Hellyer Park Velodrome

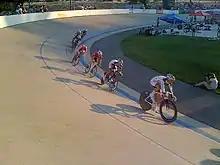
Bikers racing in July 2009

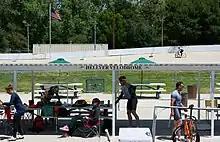
Pit stop at Hellyer Velodrome

Hellyer Park Velodrome is a velodrome in Hellyer County Park at San Jose, California, United States. It is a track with turns at a maximum banking of 23 degrees built in 1963. It is located next to the Coyote Creek Trail and considered part of the county's Coyote Creek Parkway chain of parks along the creek.